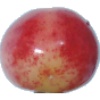
Label: Cherry Rainier 1